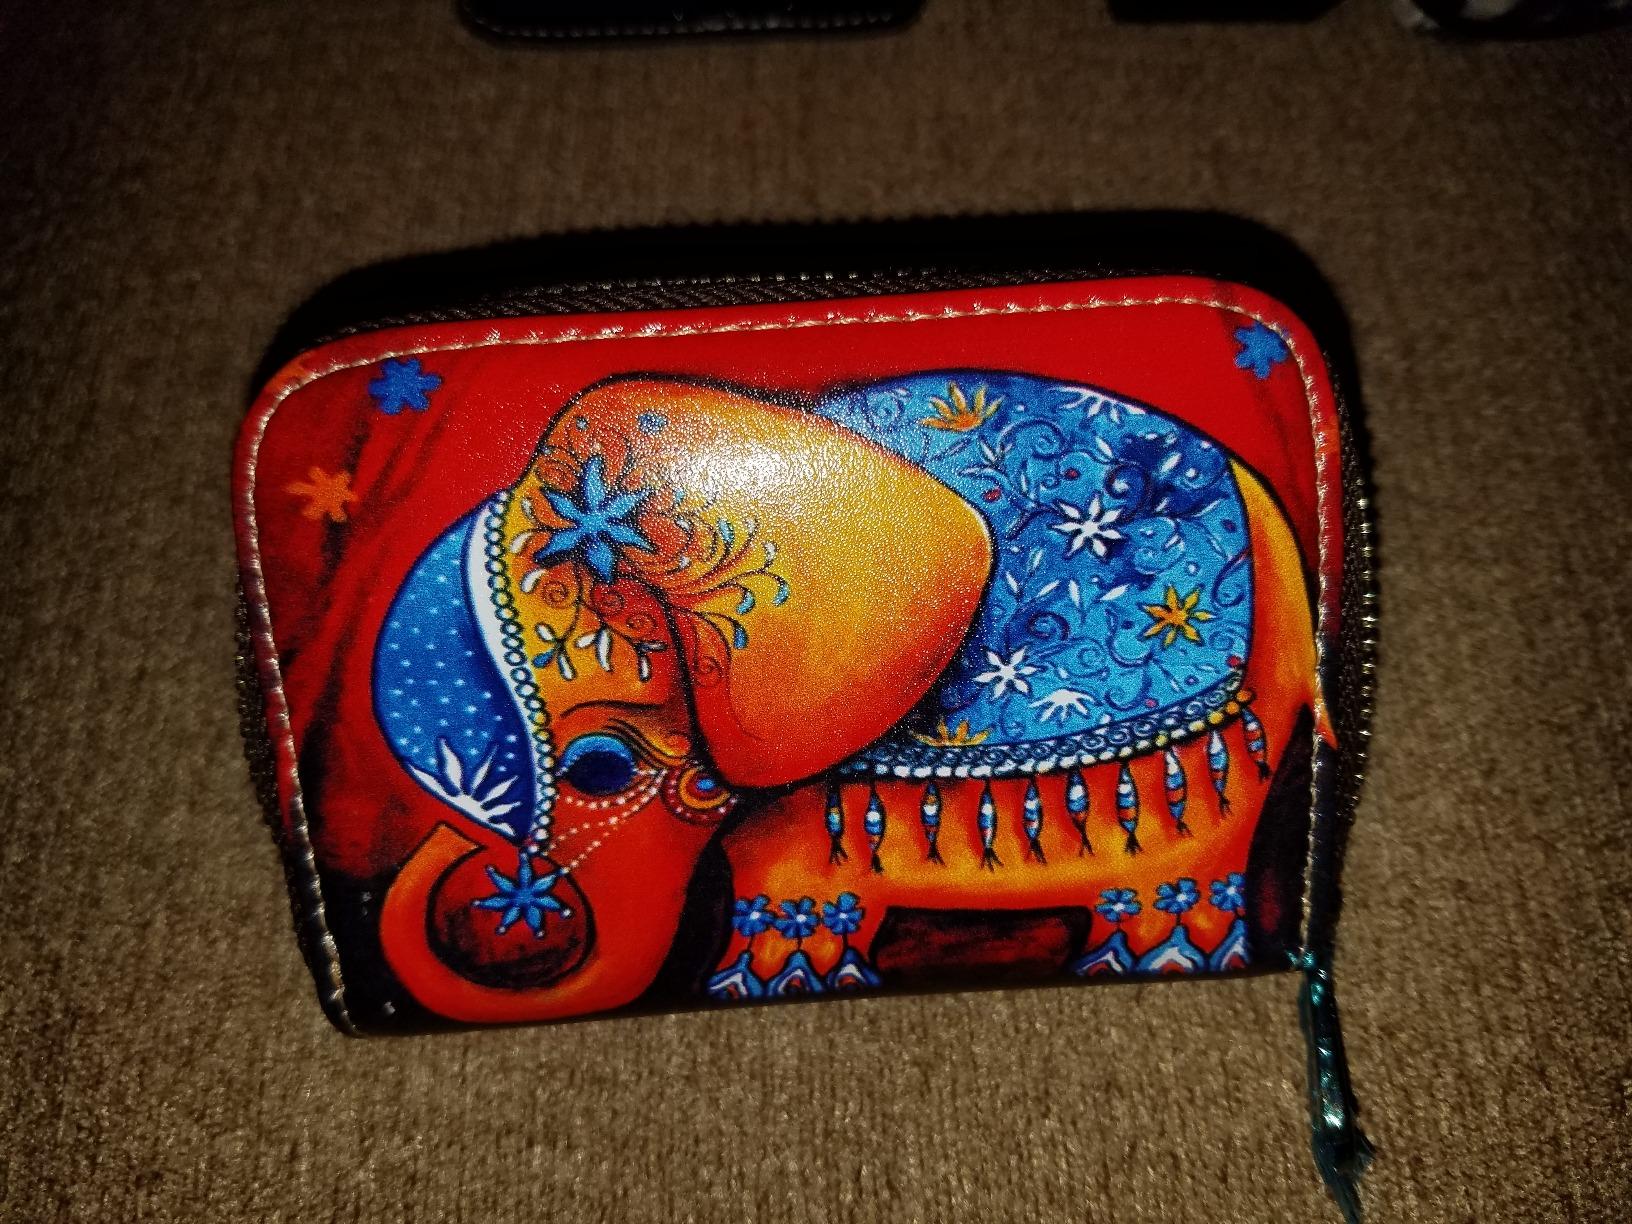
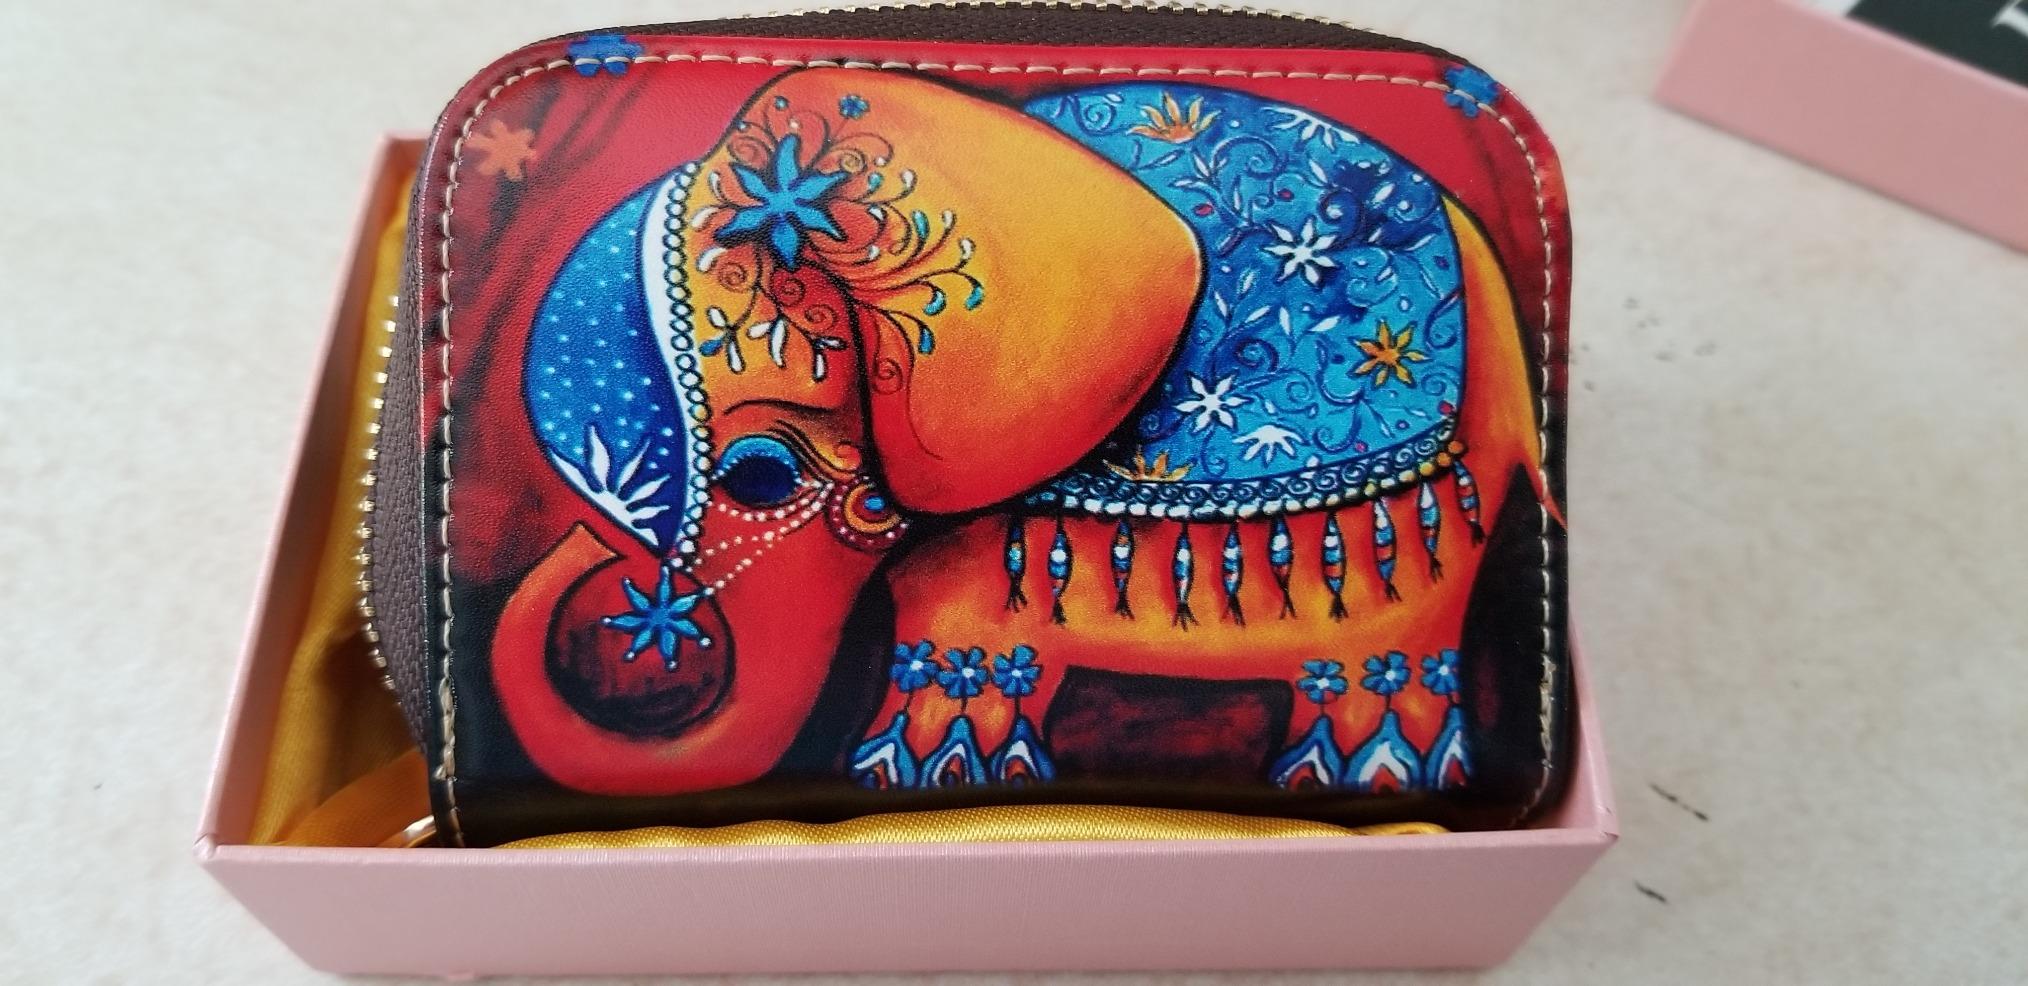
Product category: accessories_keychain
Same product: yes